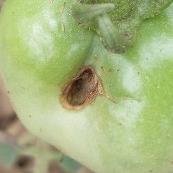
Crop: Tomato
Condition: helicoverpa-armigera-p